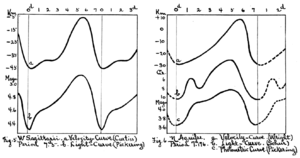
Les céphéides classiques sont un type d'étoile céphéide. Ce sont des étoiles variables de population I qui présentent des pulsations radiales régulières avec des périodes allant de quelques jours à quelques semaines et des amplitudes de variation visuelles allant de quelques dixièmes de magnitude à environ 2 magnitudes.